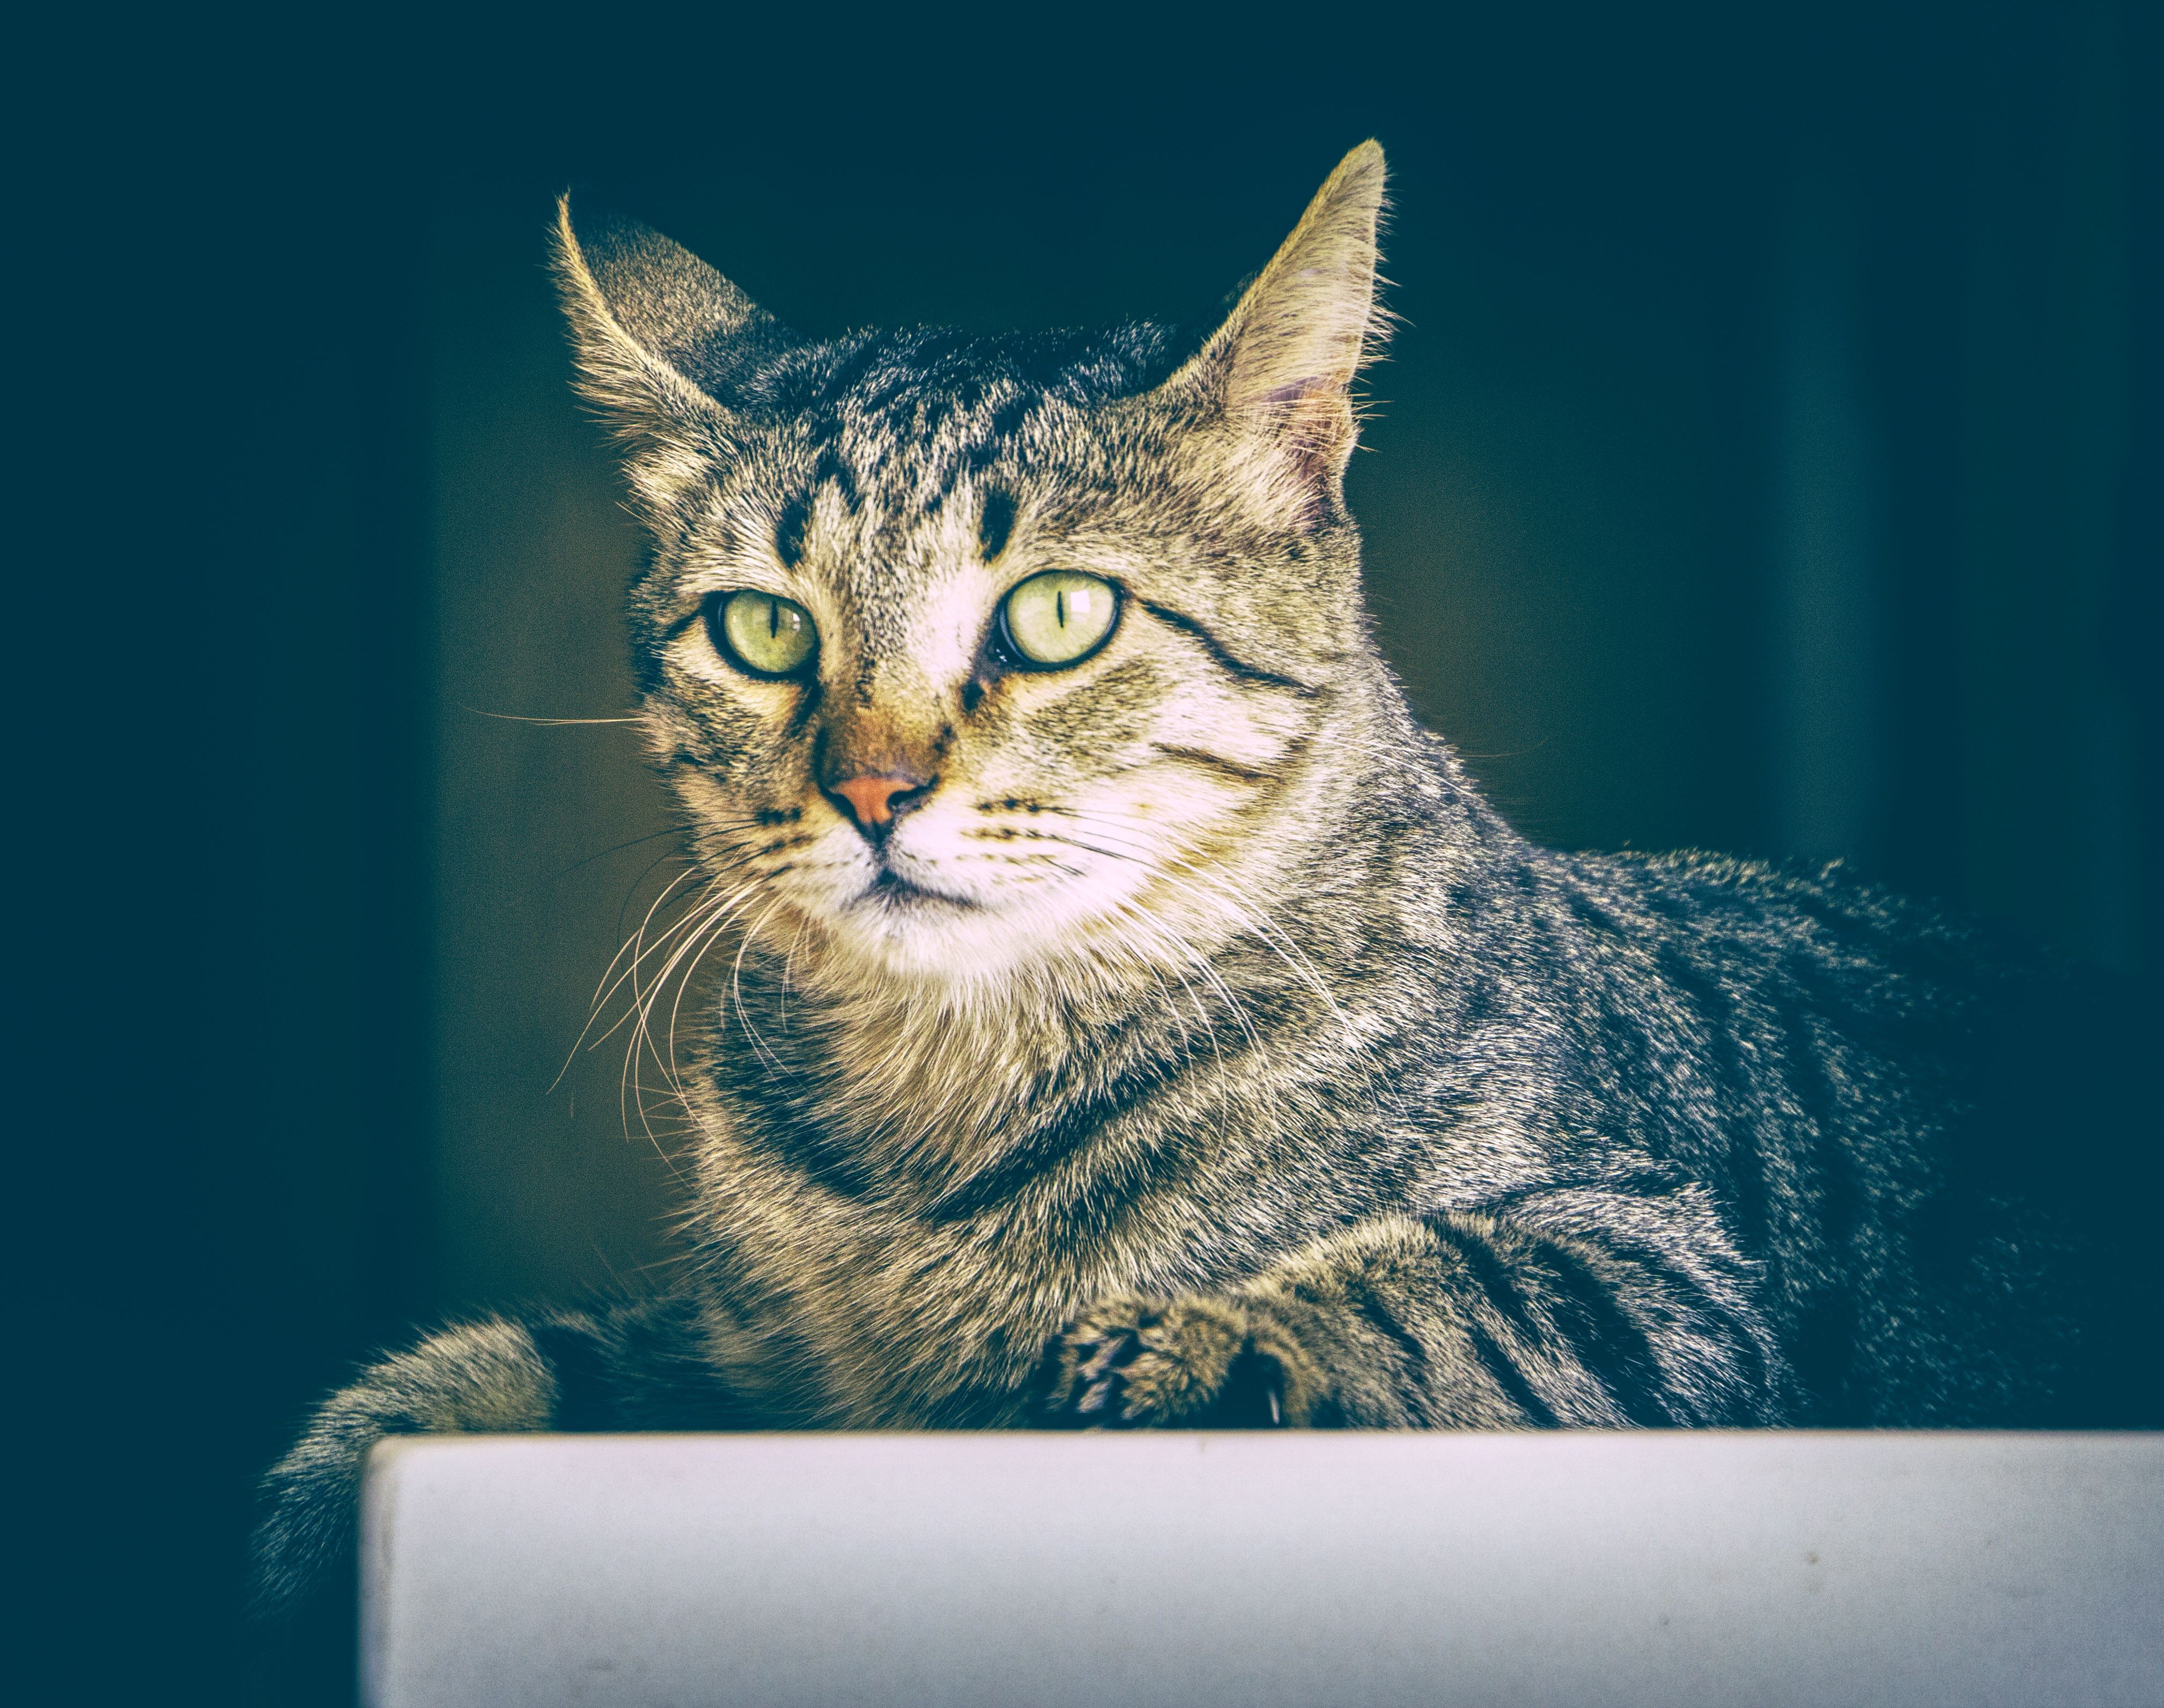
nature, hair, white, home, dog, animal, cute, love, zoo, pet, fur, portrait, young, fluffy, collection, kitten, cat, feline, mammal, blue, set, whisker, friend, face, whiskers, fun, kitty, illustration, design, head, vertebrate, funny, domestic, character, adorable, cartoon, tabby cat, small to medium sized cats, cat like mammal